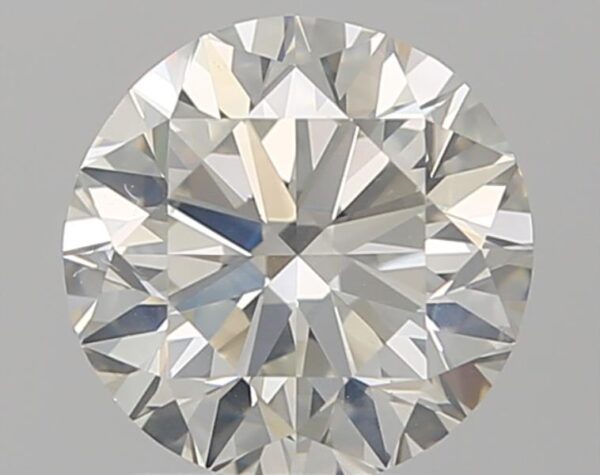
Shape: round
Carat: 1.5
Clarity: SI2
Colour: J
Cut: VG
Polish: EX
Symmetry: VG
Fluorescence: N
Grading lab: GIA
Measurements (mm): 7.14 x 7.22 x 4.54